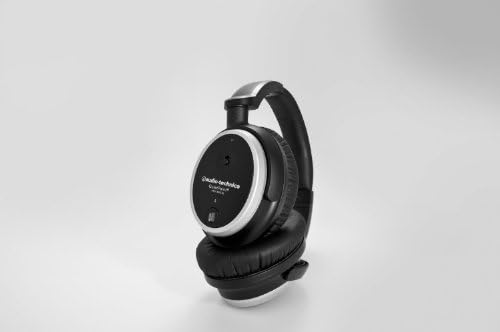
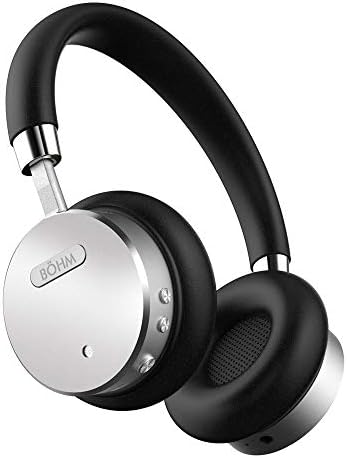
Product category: headphones
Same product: no